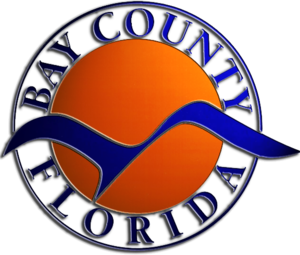
Le comté de Bay est un comté situé dans l'État de Floride, aux États-Unis. Sa population était de 168 852 en 2010. Son chef-lieu est Panama City. Sa superficie totale est de 2 676 km² dont 26,09 % d'eau.